The Checkered Coat

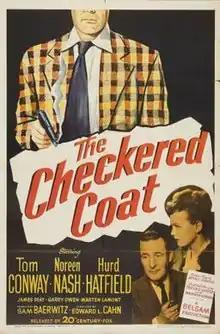
Theatrical release poster

The Checkered Coat is a 1948 American drama film directed by Edward L. Cahn and written by John C. Higgins. The film stars Tom Conway, Noreen Nash, Hurd Hatfield, James Seay, Garry Owen and Marten Lamont. The film was released on July 16, 1948 by 20th Century-Fox.